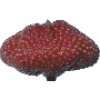
Label: Strawberry Wedge 1